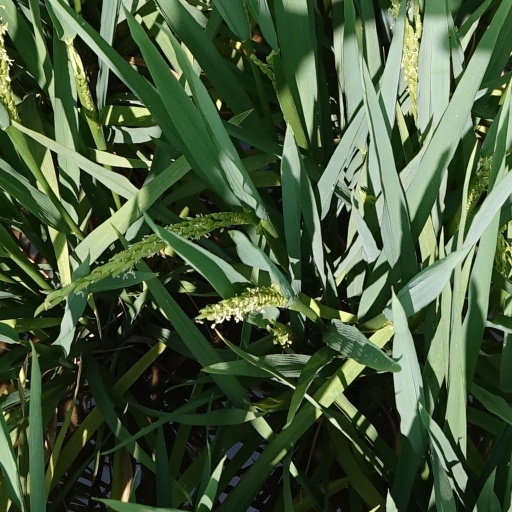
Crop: rice